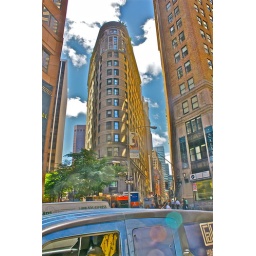
in the wall street area...not the famous Flat Iron Building